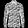
Label: Shirt